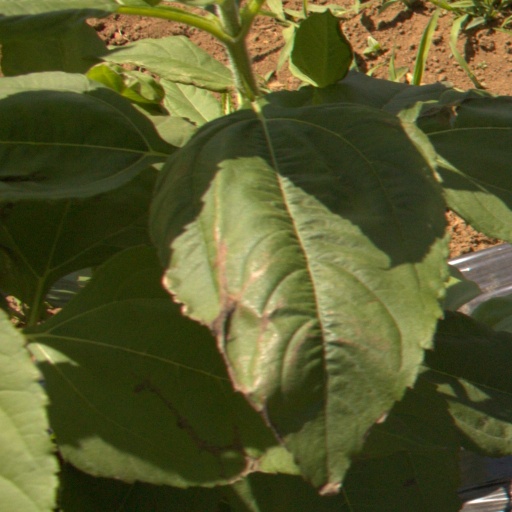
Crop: Jerusalem artichoke